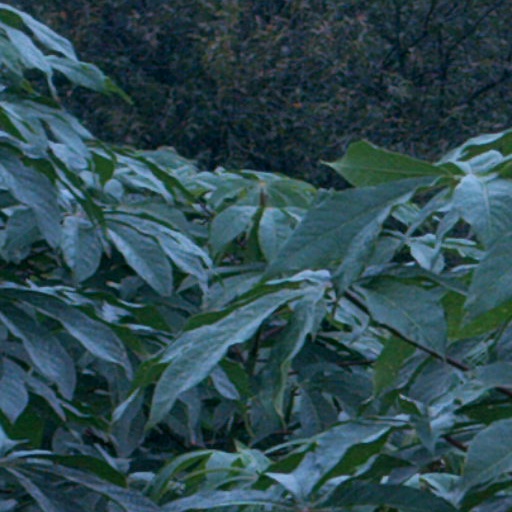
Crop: cassava